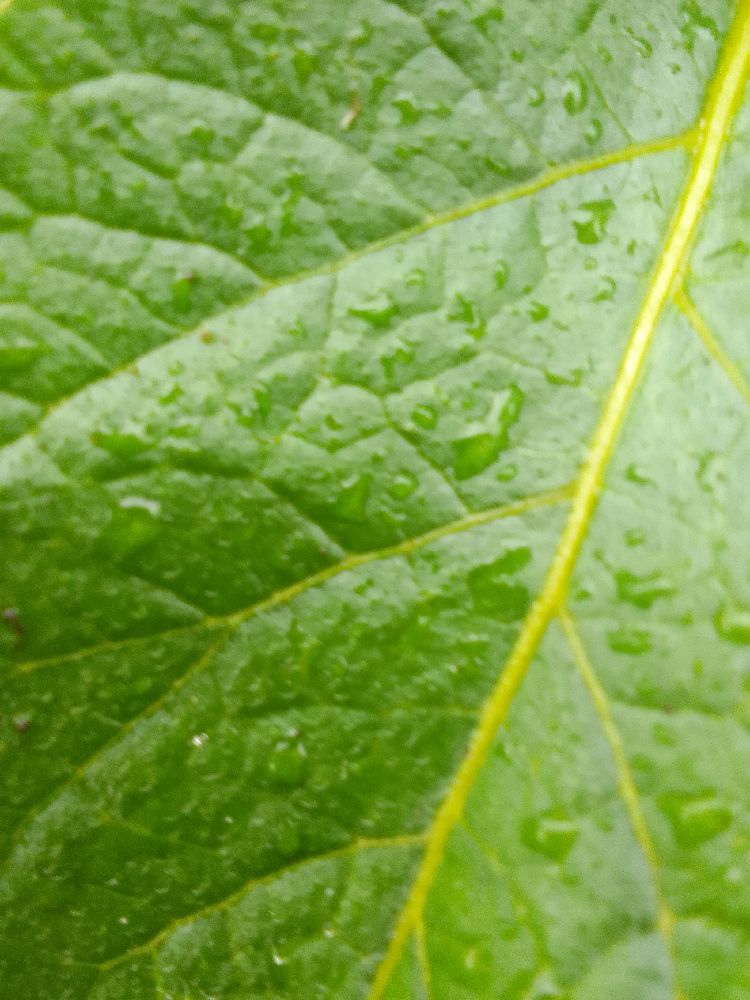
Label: Healthy